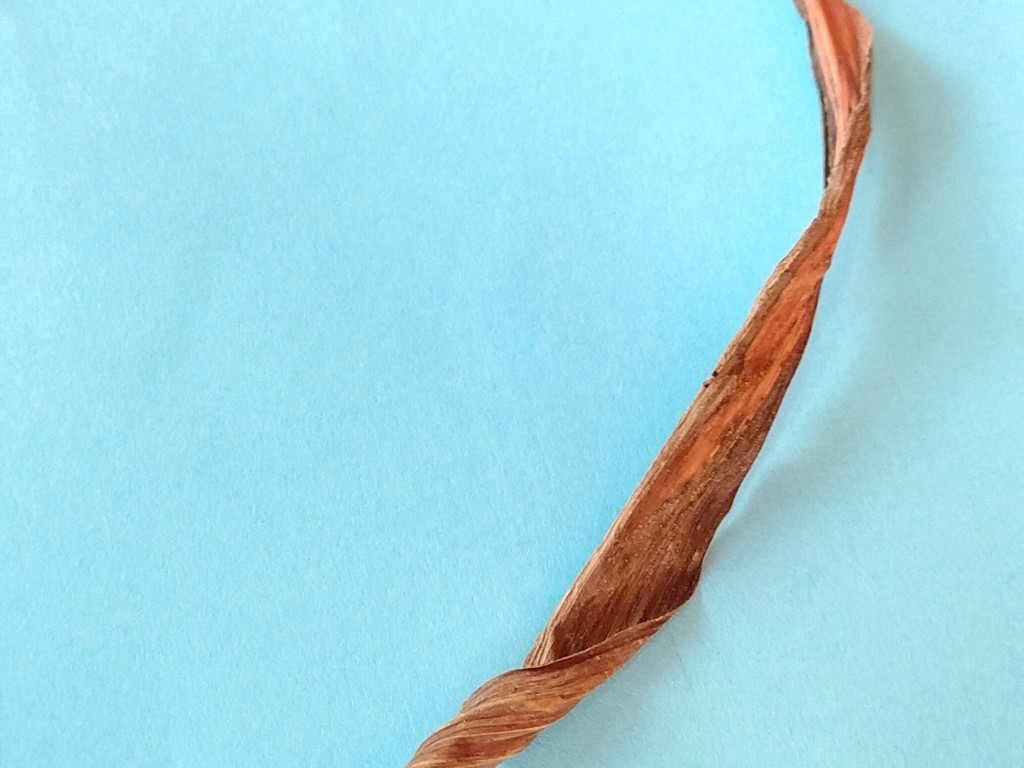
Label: Dried